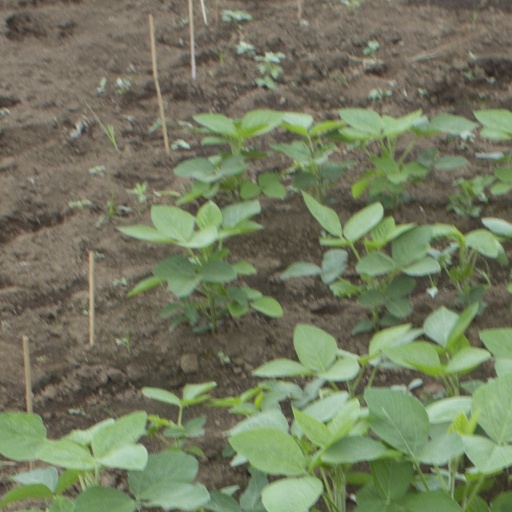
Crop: soybean